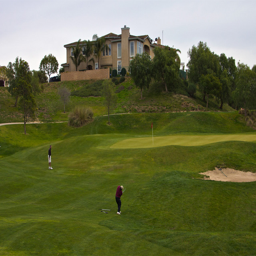
there 's a residence at the top of the hill on the 14th hole .